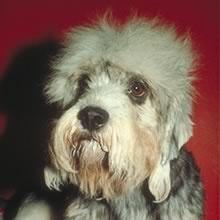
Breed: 211-n000052-Dandie_Dinmont